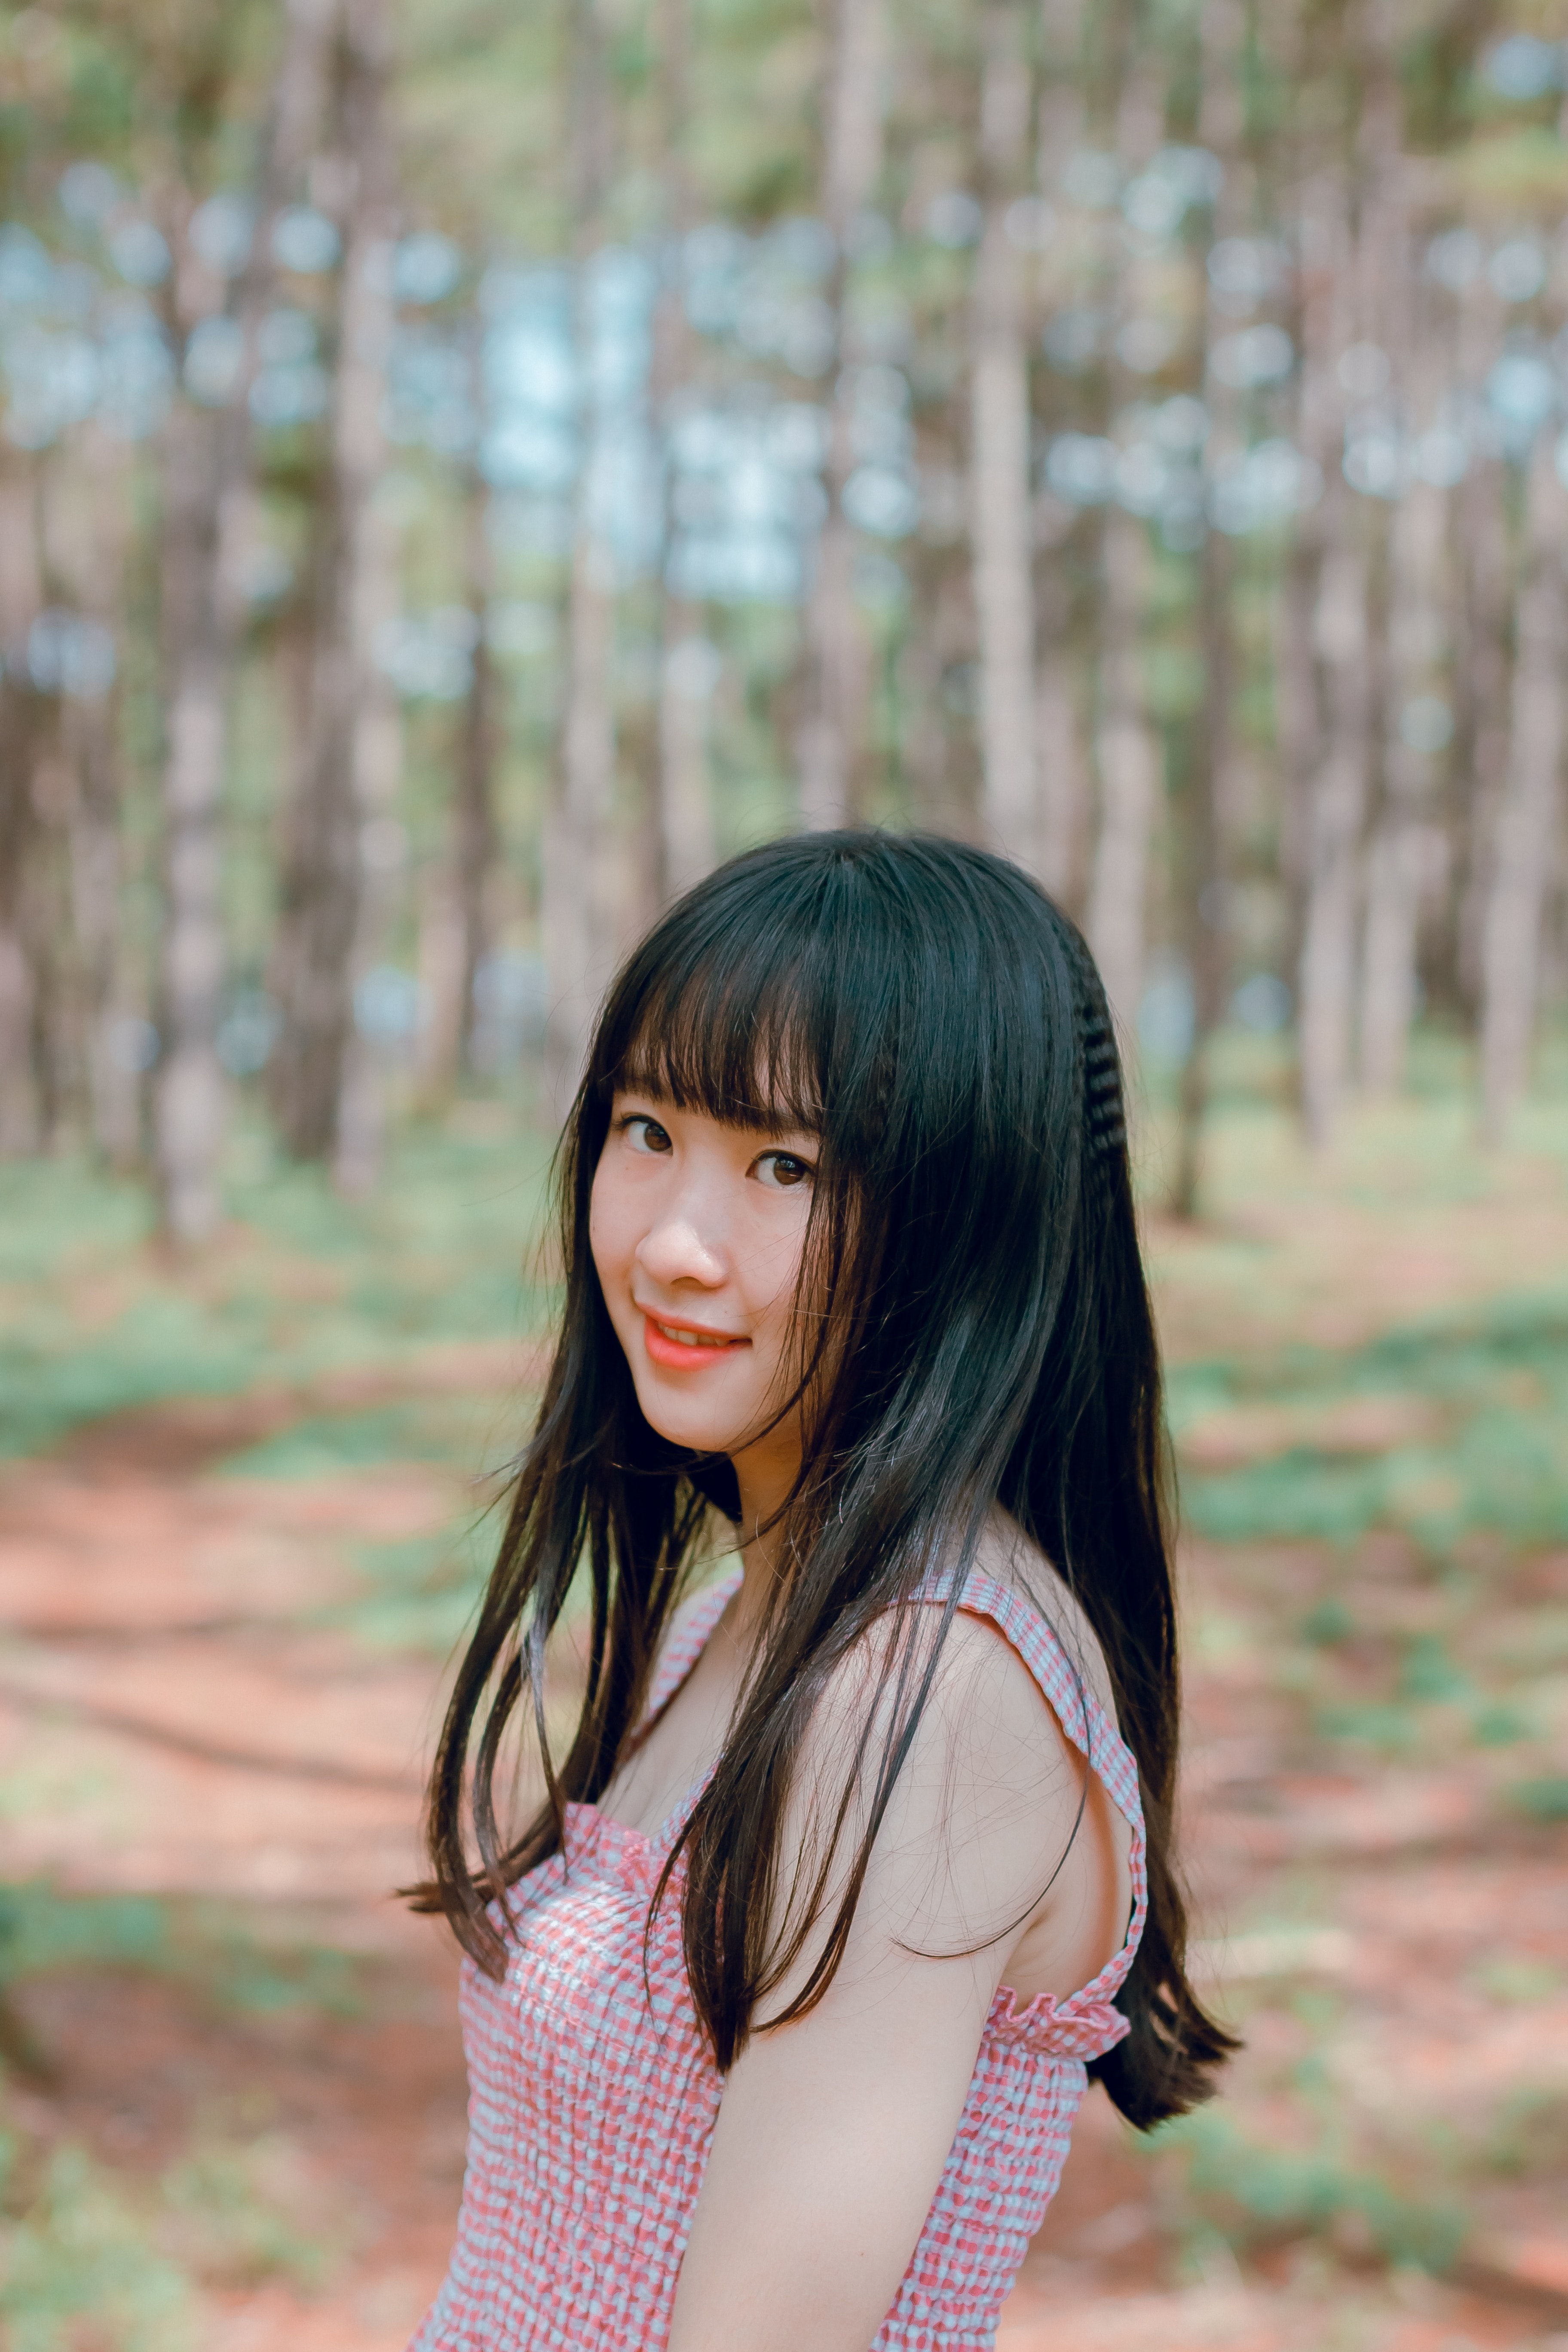
hair, photograph, beauty, hairstyle, skin, black hair, long hair, tree, photography, lip, model, portrait photography, japanese idol, smile, bangs, plant, photo shoot, brown hair, fawn, forest